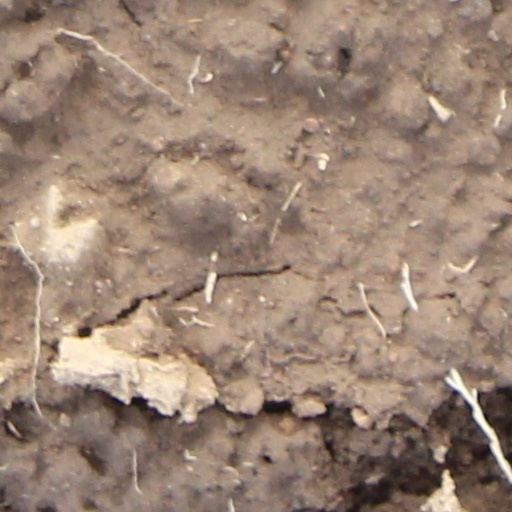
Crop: wheat